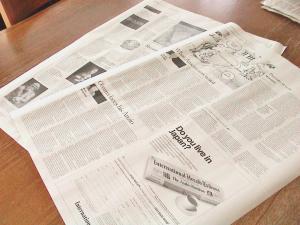
Waste category: paper